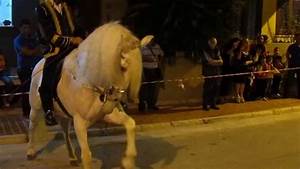
Label: horse